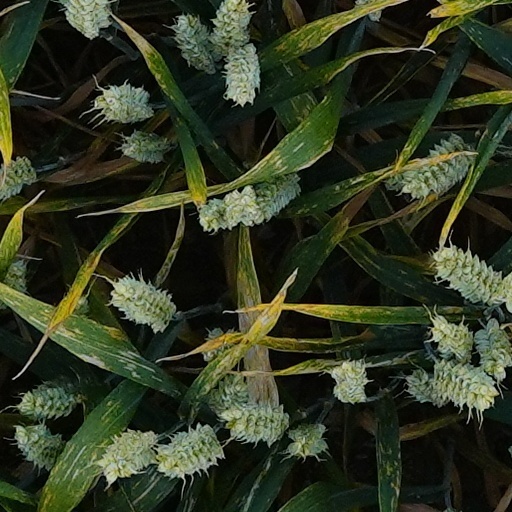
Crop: wheat